Heraclius II of Georgia

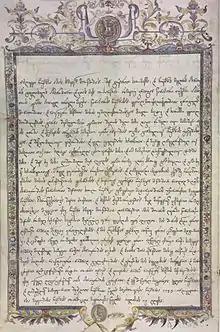
Royal charter of King Hereclius II.

Around the same time, it had become apparent that Mashhad, a minor Afsharid remnant, was no longer functioning as the seat of the Iranian government. In 1762, Teimuraz II died while on a diplomatic mission to the court of St. Petersburg, and Heraclius succeeded him as King of Kartli, thus uniting eastern Georgia politically for the first time in three centuries. In 1762–1763, during Karim Khan Zand's campaigns in Azerbaijan, Heraclius II tendered his "de jure" submission to him and received his investiture as "vali" ("governor", "viceroy") of "Gorjestan" (Georgia), the traditional Safavid office, which by this time however had become an "empty honorific".